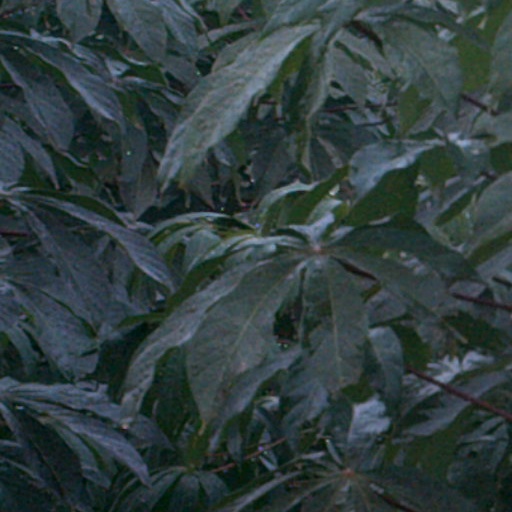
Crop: cassava